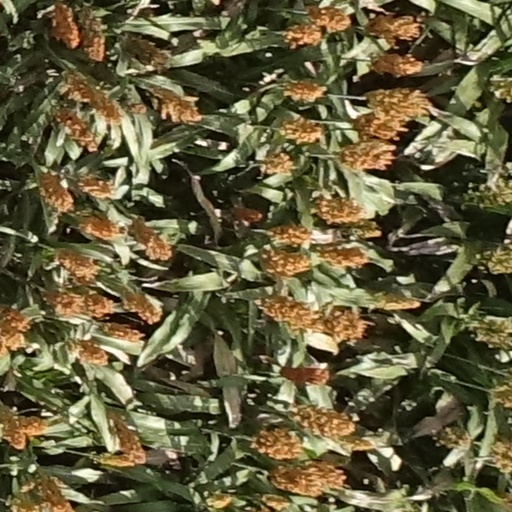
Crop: sorghum